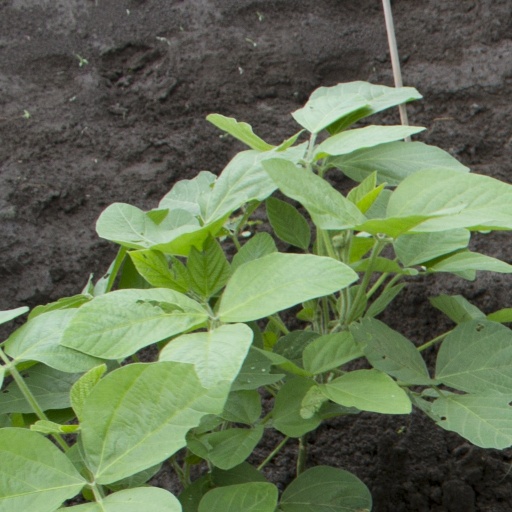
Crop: soybean